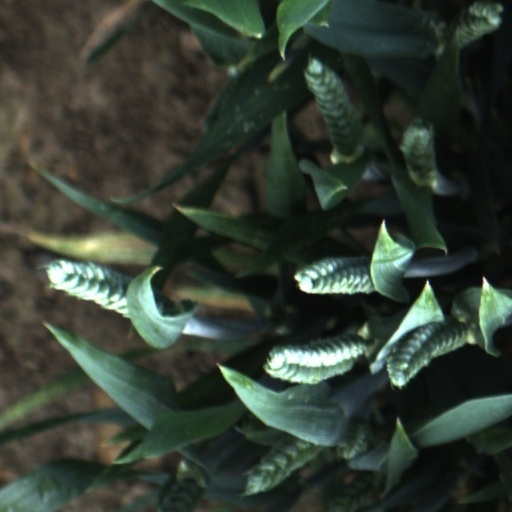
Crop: wheat